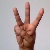
The image shows a hand gesture representing the letter 'W' in Indian Sign Language.